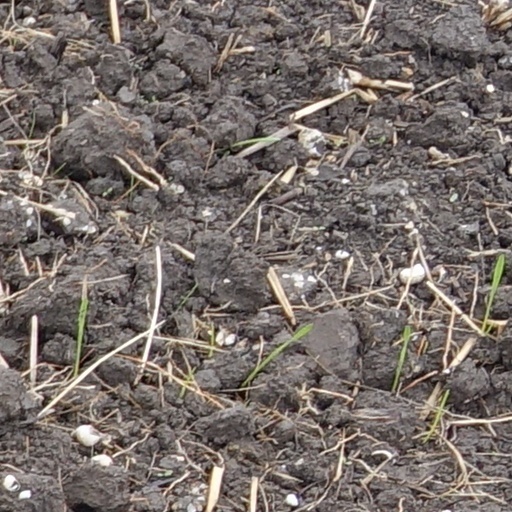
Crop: wheat